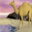
Label: camel